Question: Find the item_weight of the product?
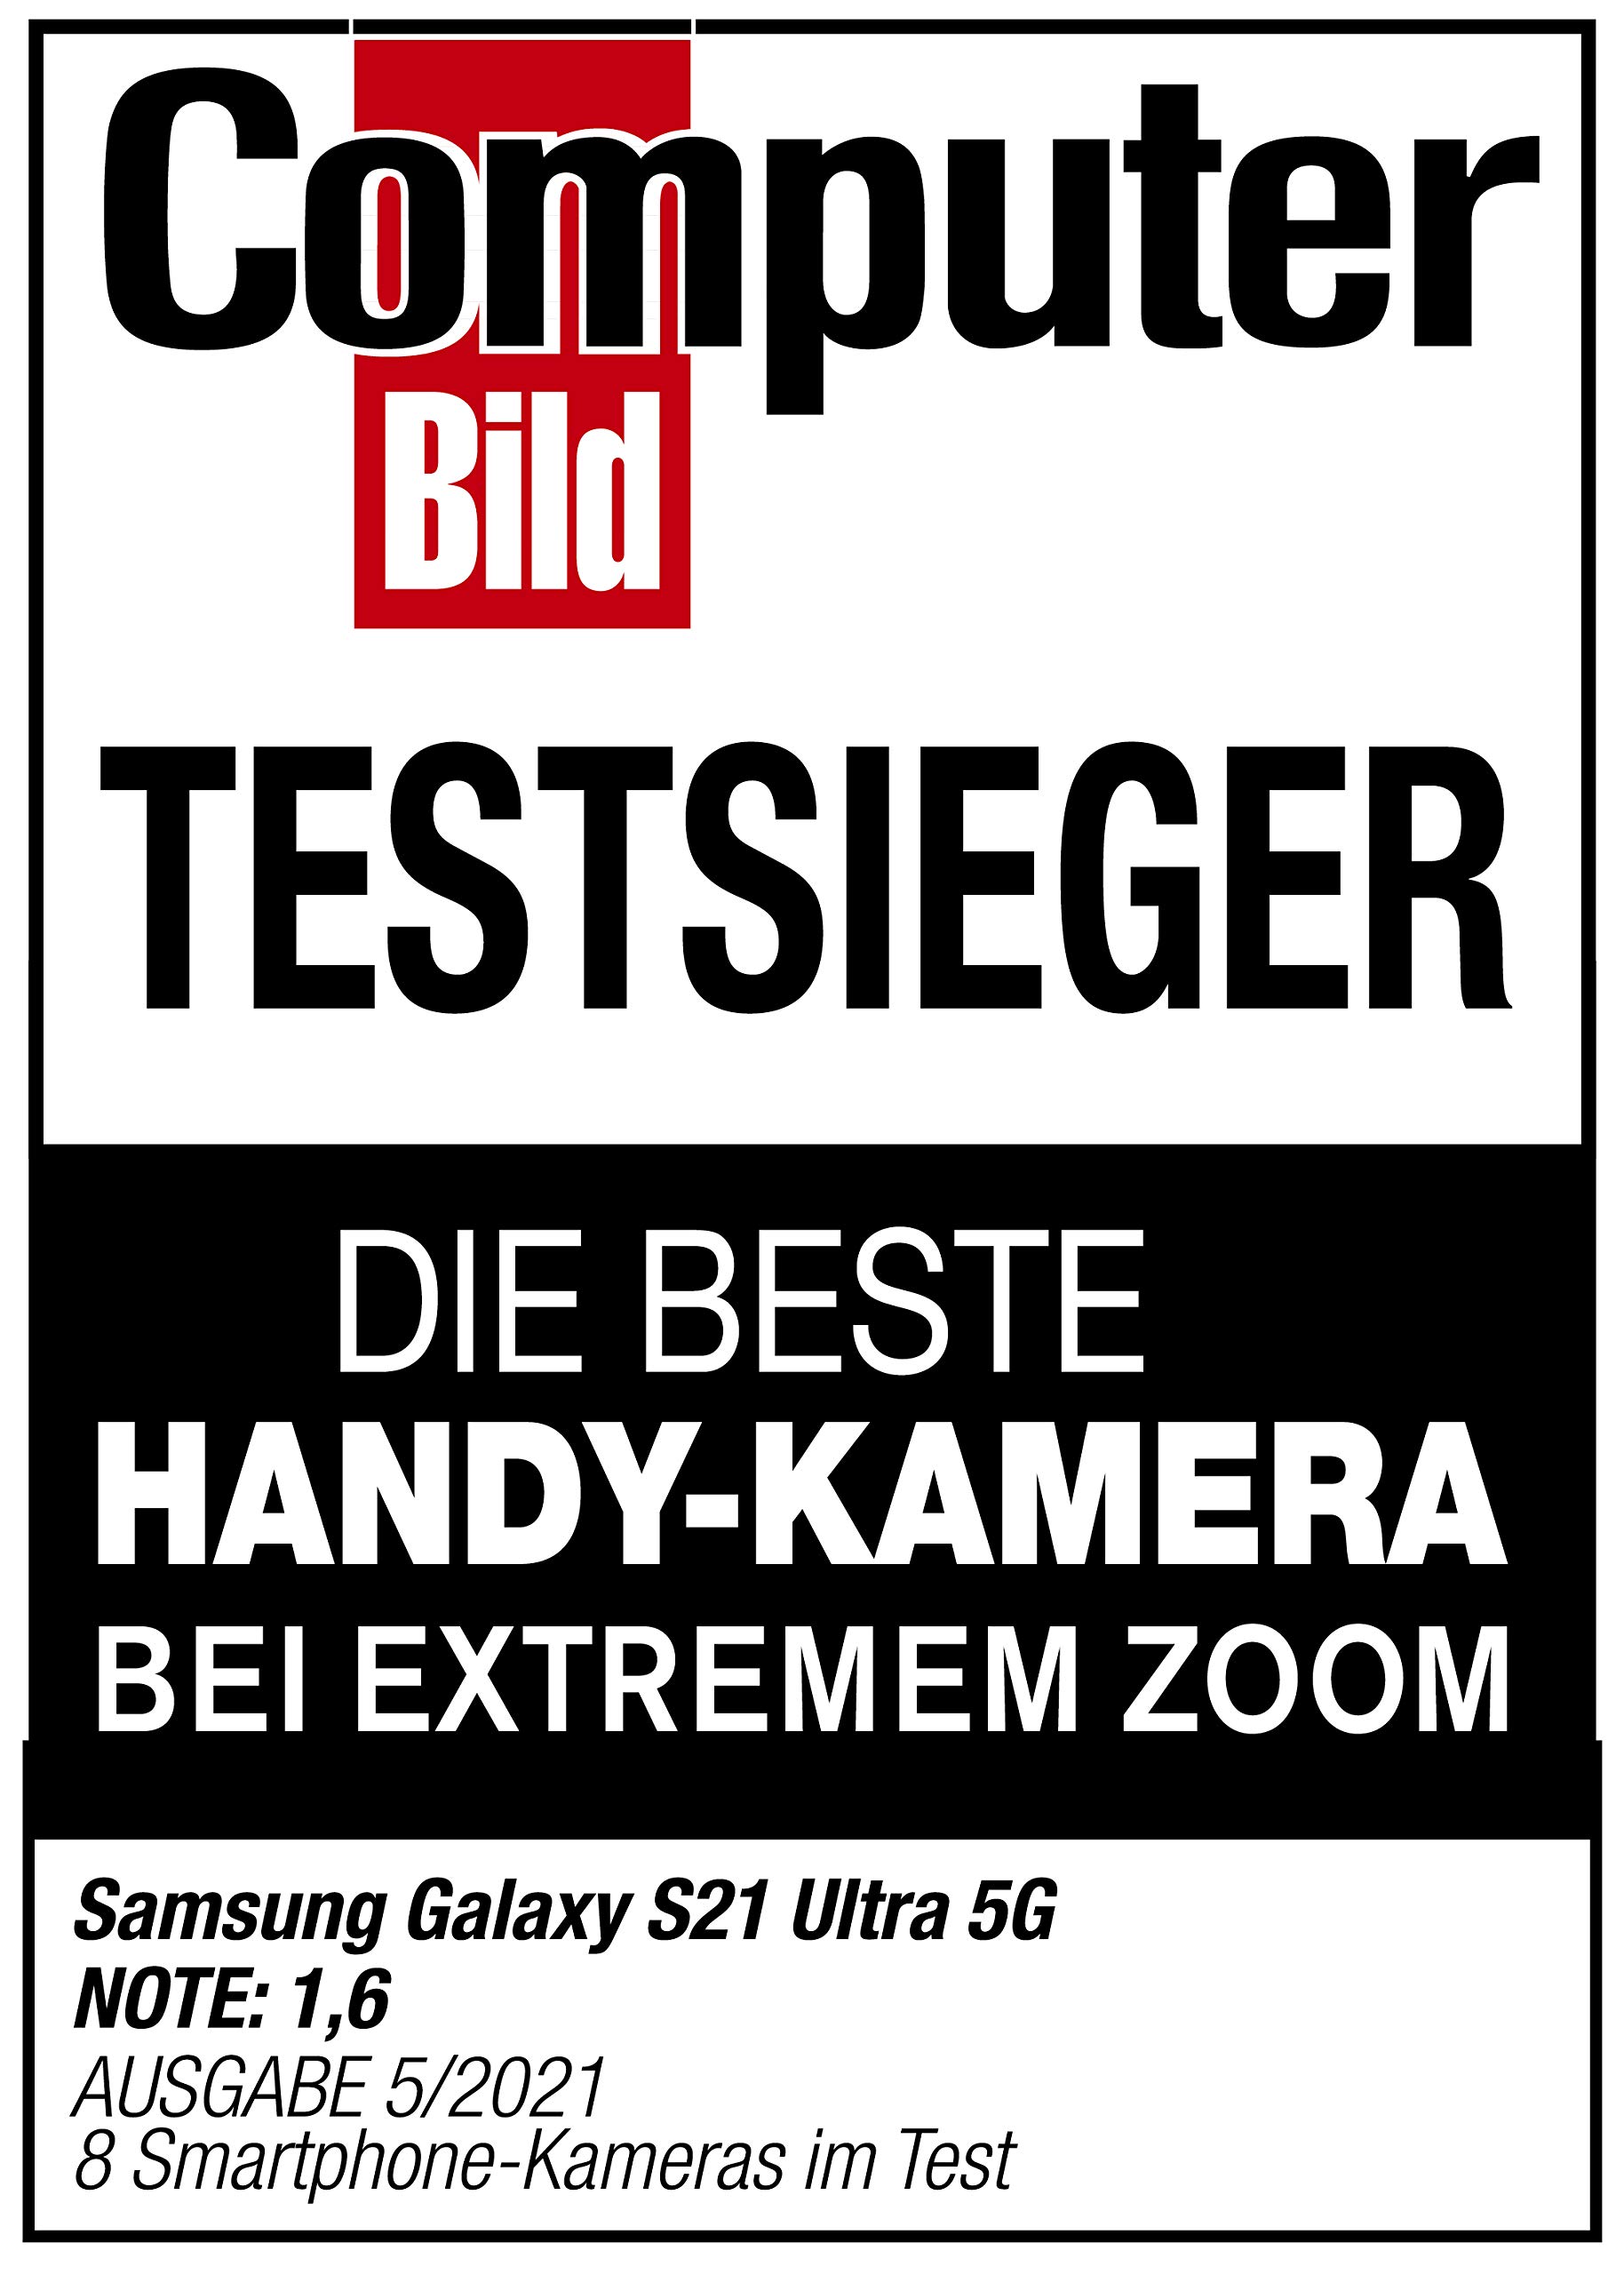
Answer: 5.0 gram